Carin Wästberg

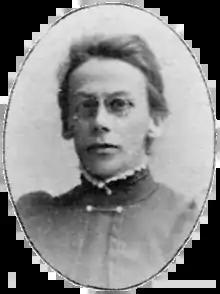
Carin Wästberg (1901)

Carin Helena Wästberg (1859–1942) was a Swedish textile artist who helped to revive interest in textile arts in Sweden inspired by local peasant techniques and the developments she had seen in England. As its leader from 1904, she developed the Friends of Handicraft association into the country's top textile producer, creating a new production technique in collaboration with Maja Sjöström. Under her leadership, the association produced many notable works for public buildings in Stockholm, including those she herself designed in 1915 for the Stockholm Court House.